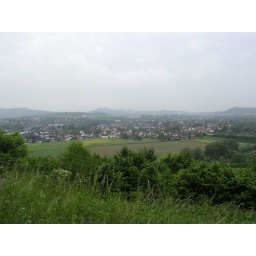
A view from a field by Frank's house